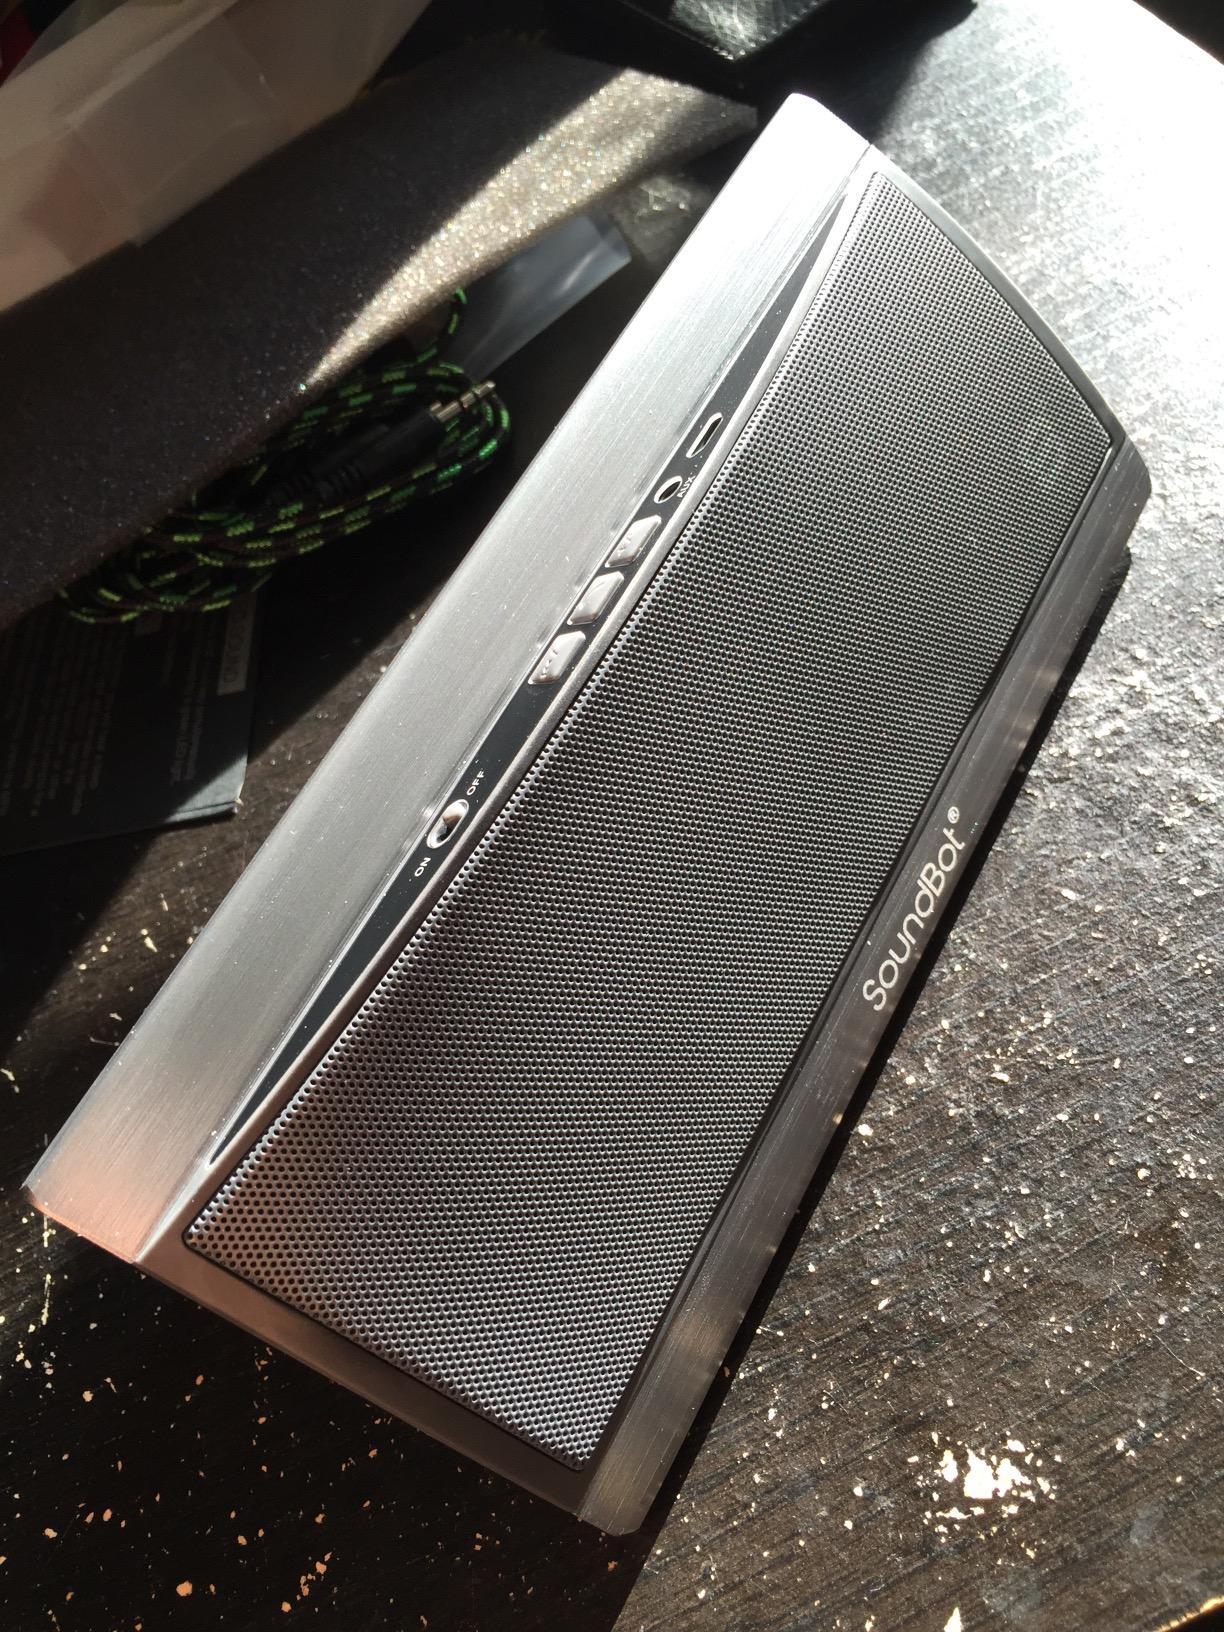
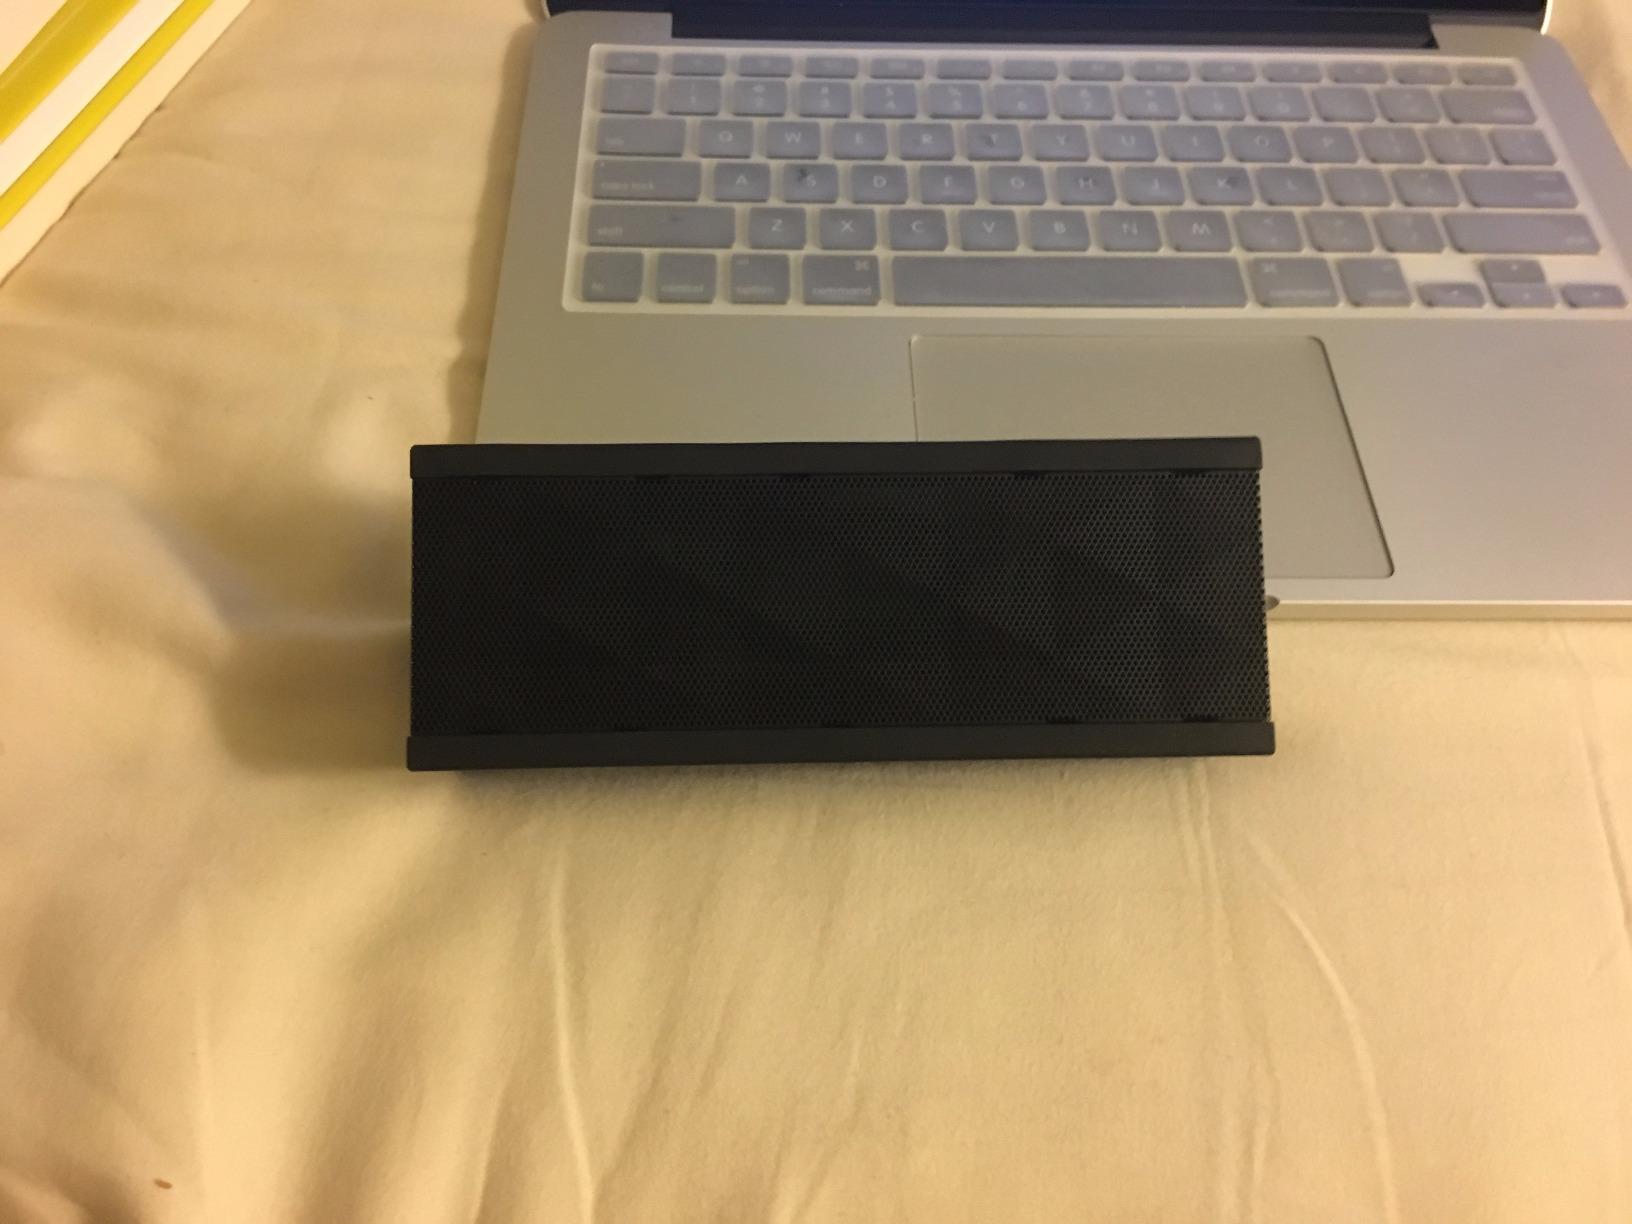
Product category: speaker
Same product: no